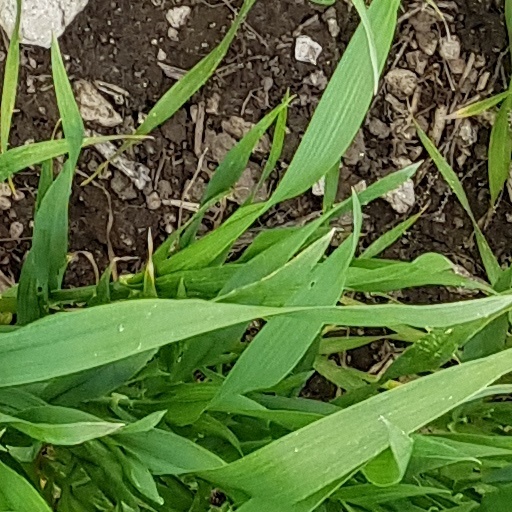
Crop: wheat